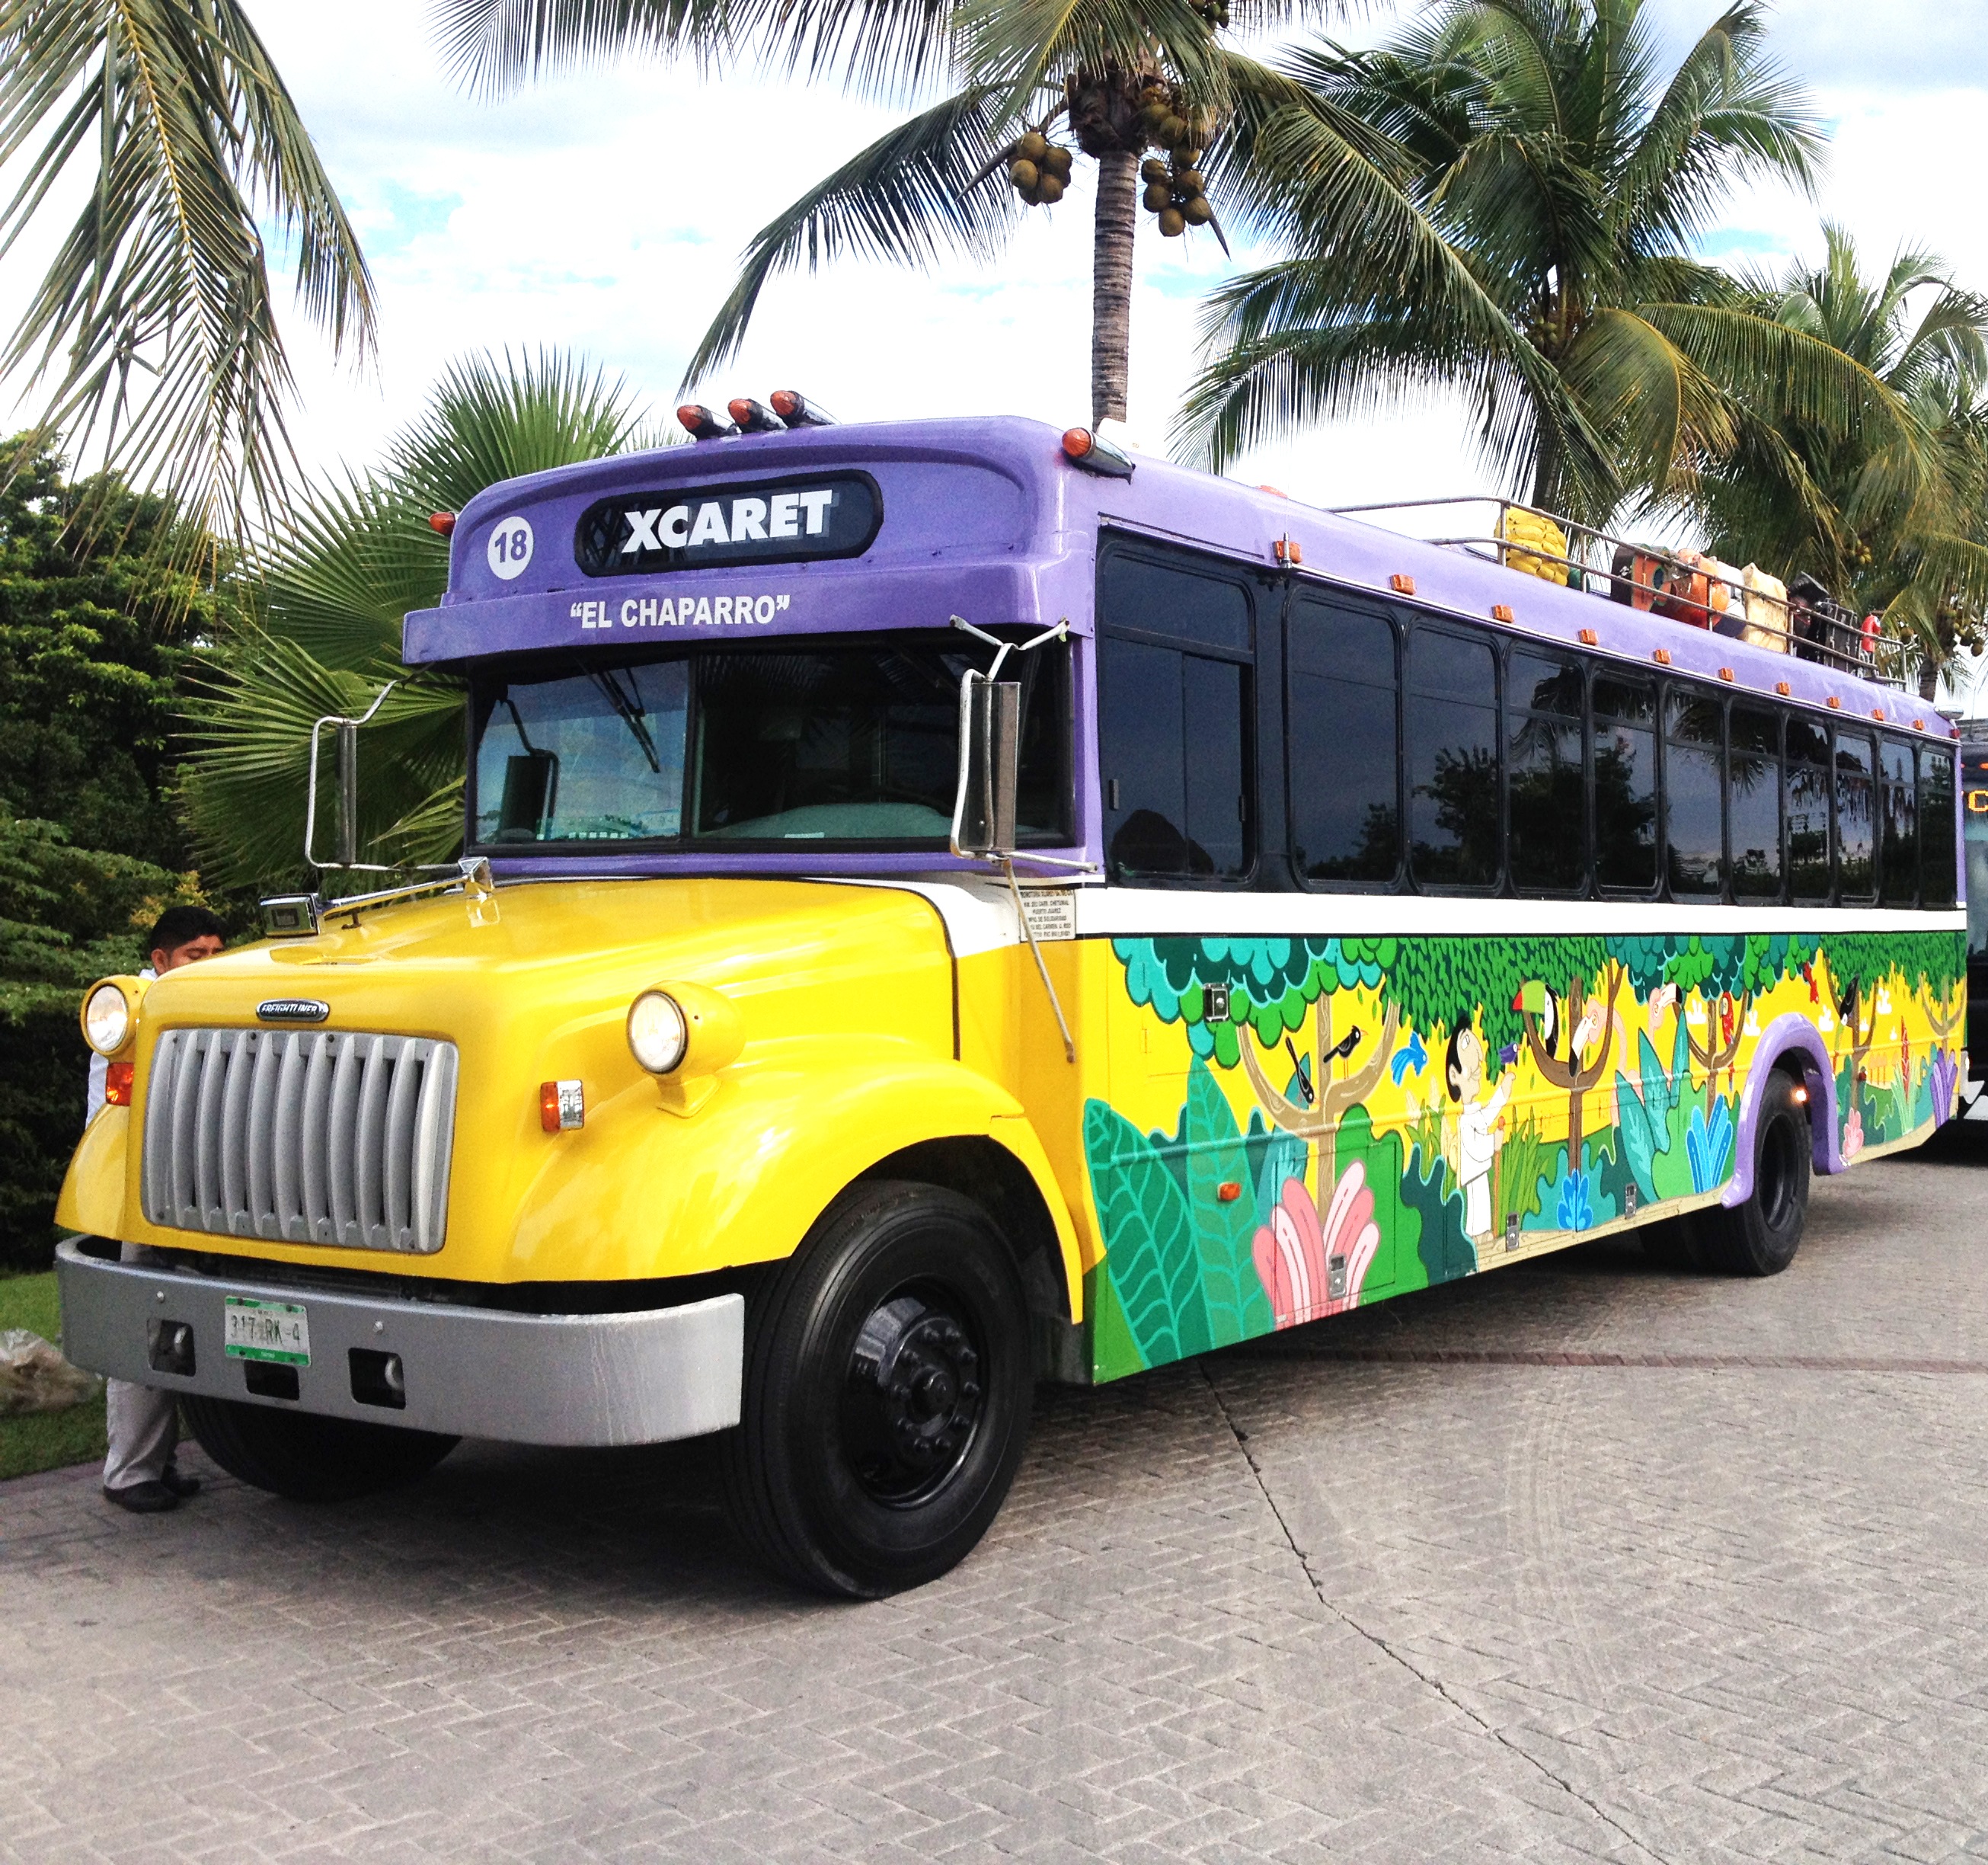
car, vacation, travel, transport, vehicle, tourism, public transport, motor vehicle, bus, mexico, cancun, school bus, xcaret, land vehicle, mode of transport, luxury vehicle, tour bus service